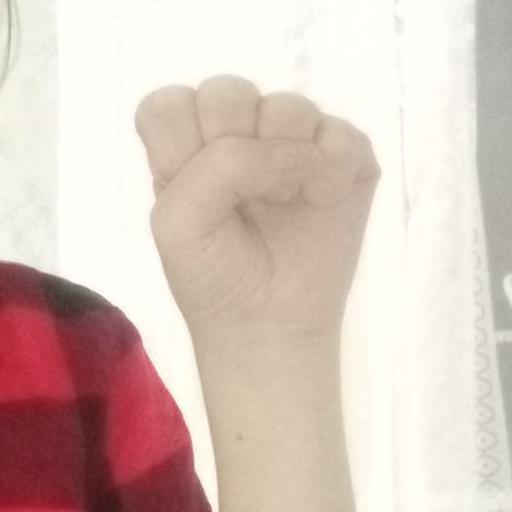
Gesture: fist